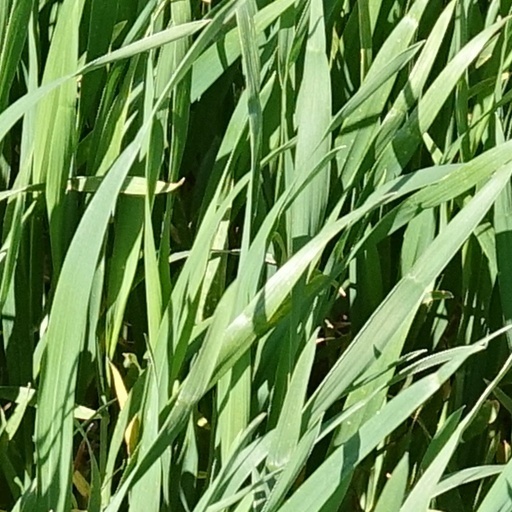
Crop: wheat